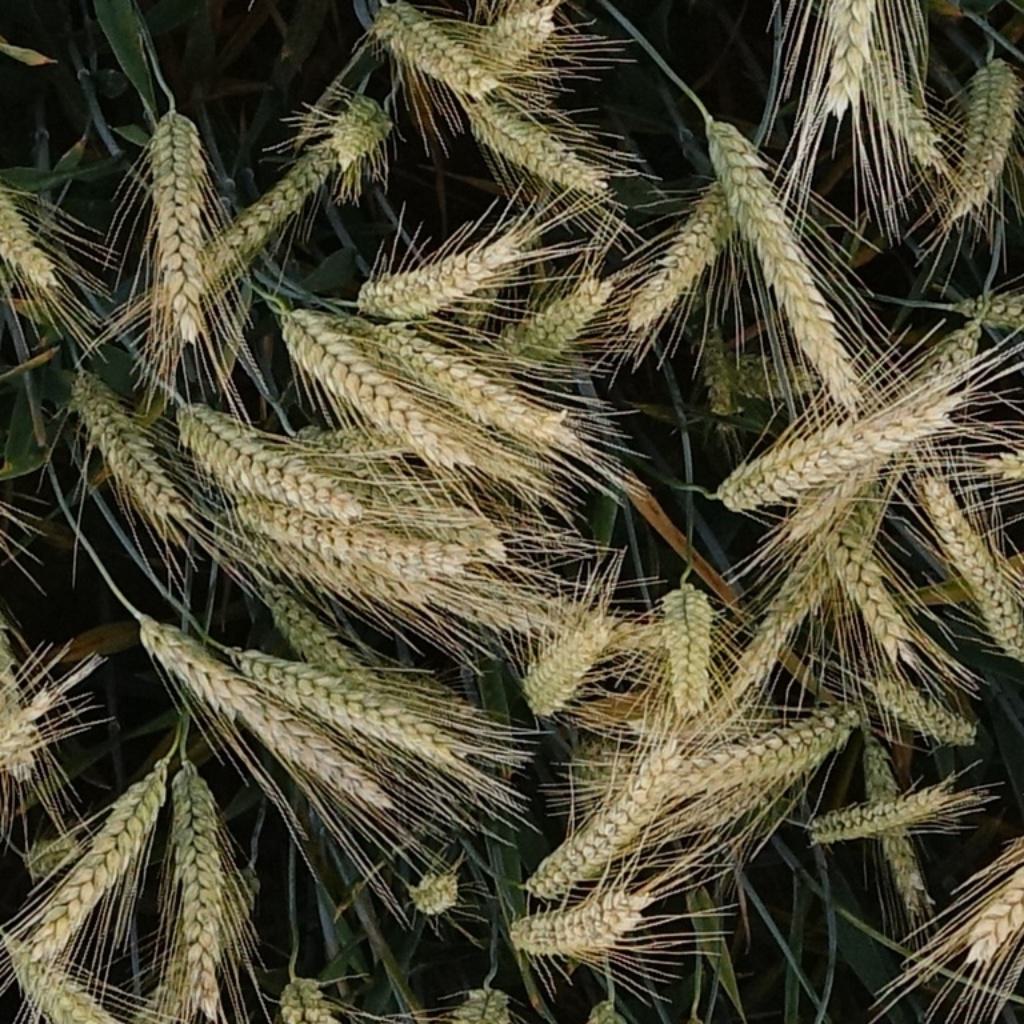
Country: France
Location: VLB
Wheat development stage: Filling